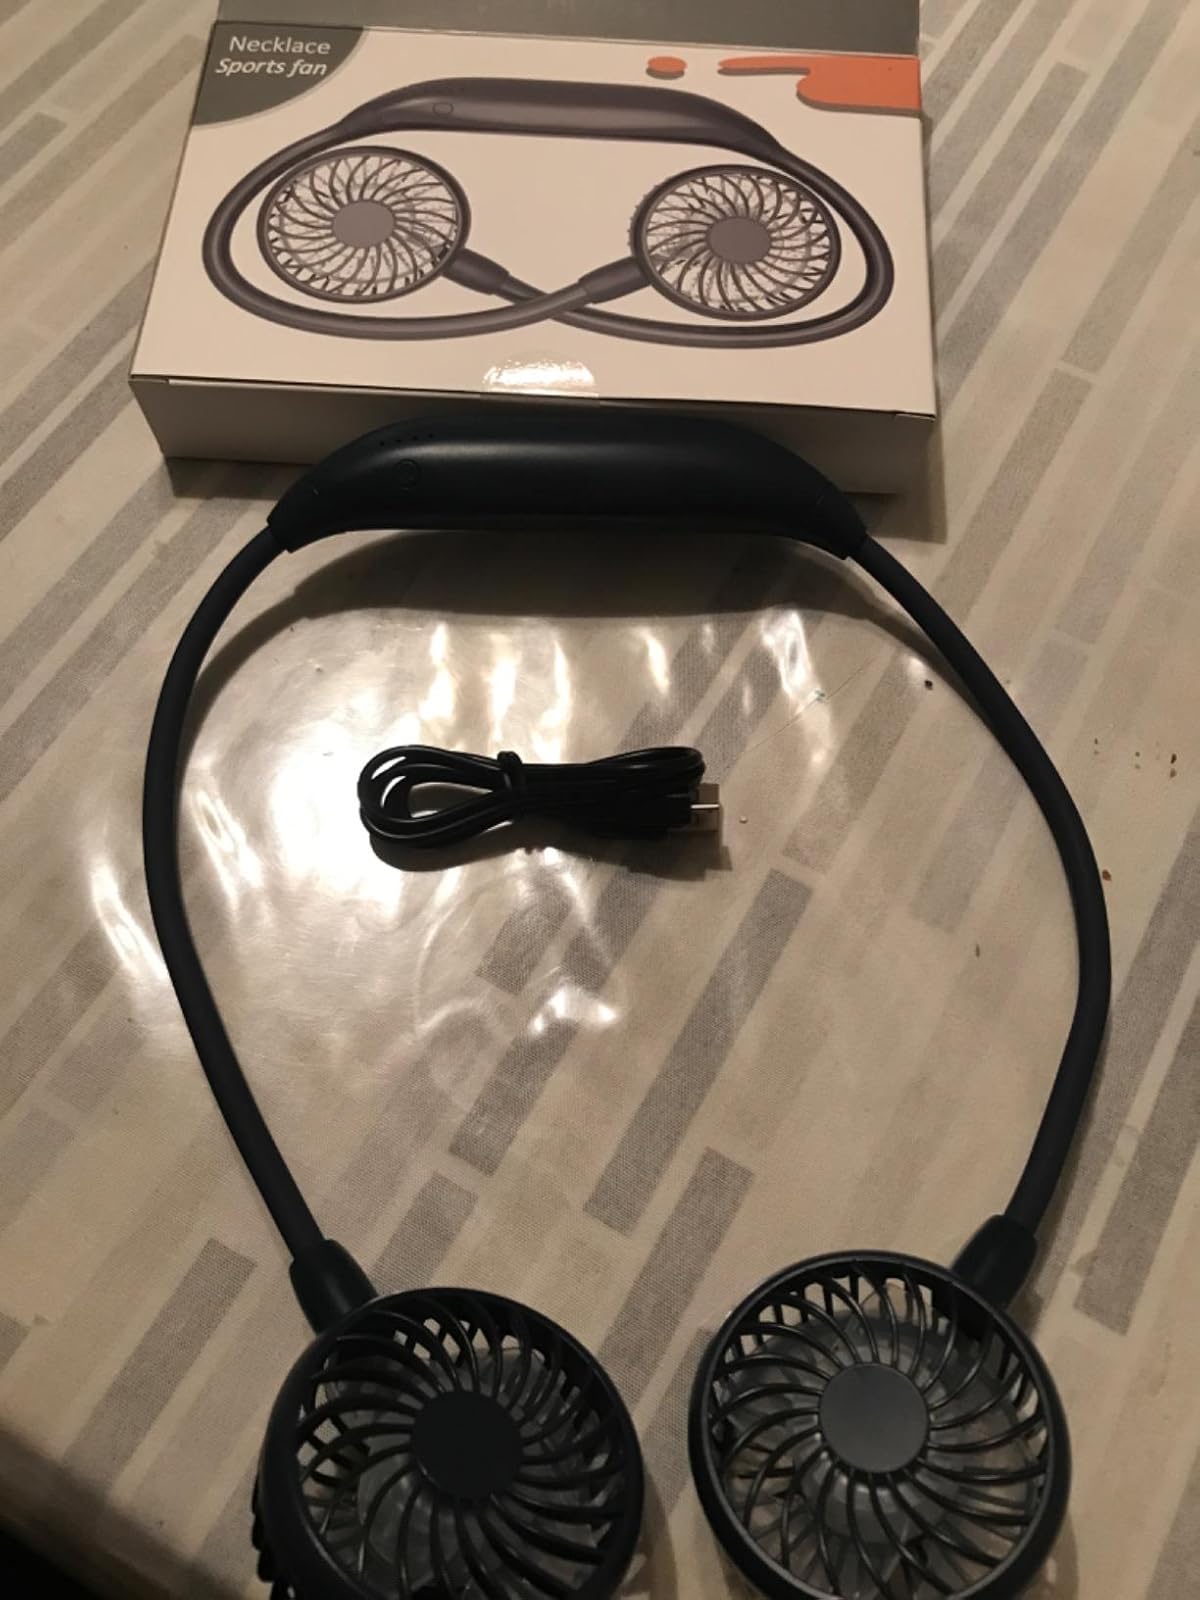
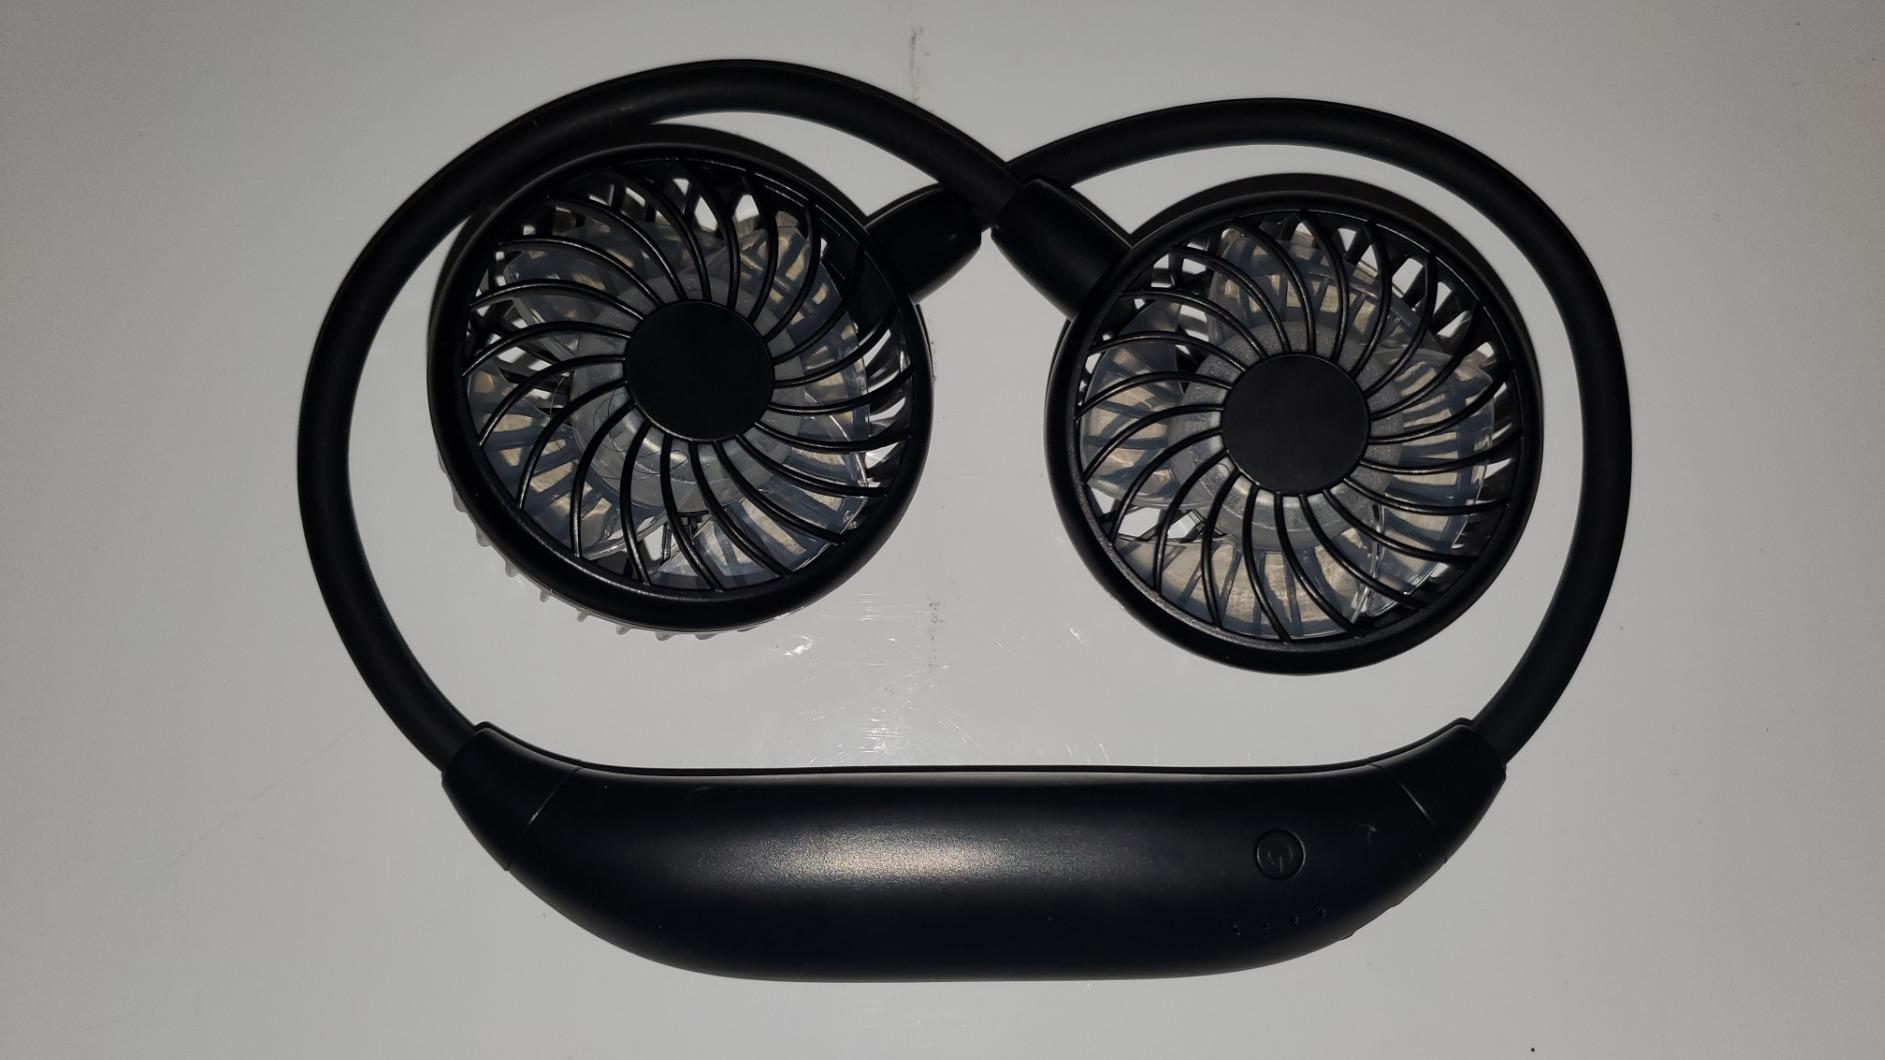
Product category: fan
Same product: no